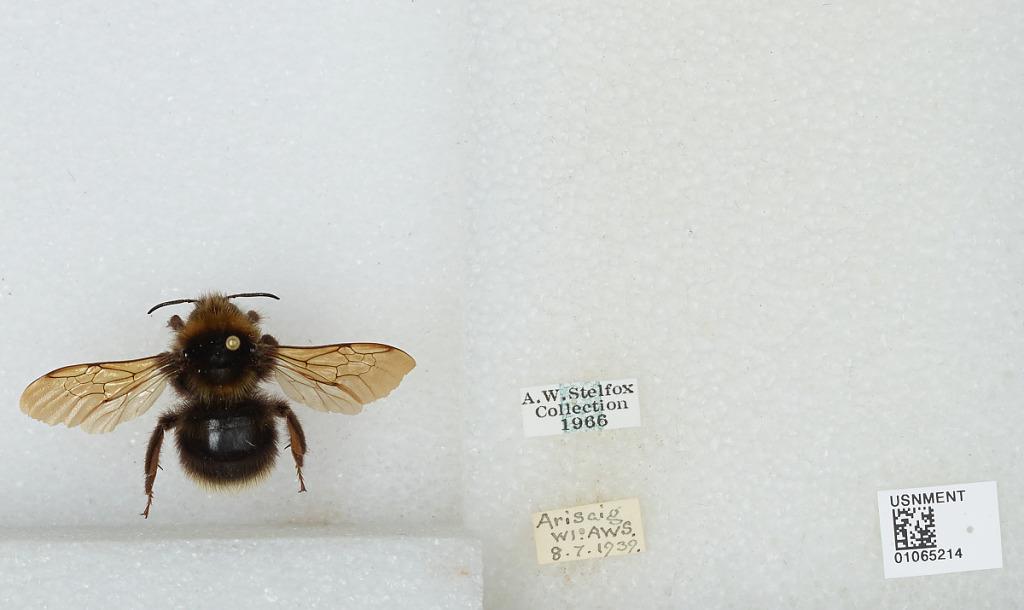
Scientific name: Bombus sp.
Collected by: A. Stelfox
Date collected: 1939-8-7
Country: United Kingdom
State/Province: Scotland
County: Highland
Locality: Arisaig
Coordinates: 56.9101, -5.8428